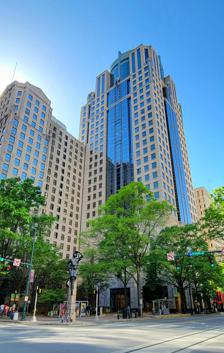
Building: 121 West Trade
Country: United States of America
Year built: 1991
Skyscraper in Charlotte, North Carolina 121 West Trade General information Status Completed Type Office Location 121 West Trade Street, Charlotte , North Carolina , United States Opening 1990 Height Antenna spire 462 ft (141 m) Technical details Floor count 32 Lifts/elevators 10 Design and construction Architect(s) Kohn Pedersen Fox Associates Developer Faison & Associates Other information Public transit access Tryon Street References 121 West Trade (formerly known as the Interstate Tower ) is an office high rise located at the Trade and Tryon , in Charlotte Center City , North Carolina , United States. The post modern building was designed by Kohn Pedersen Fox Associates and was completed in 1991. It also has 330,000 feet (101,000 m) of Class A office space . See also List of tallest buildings in Charlotte List of tallest buildings in North Carolina References